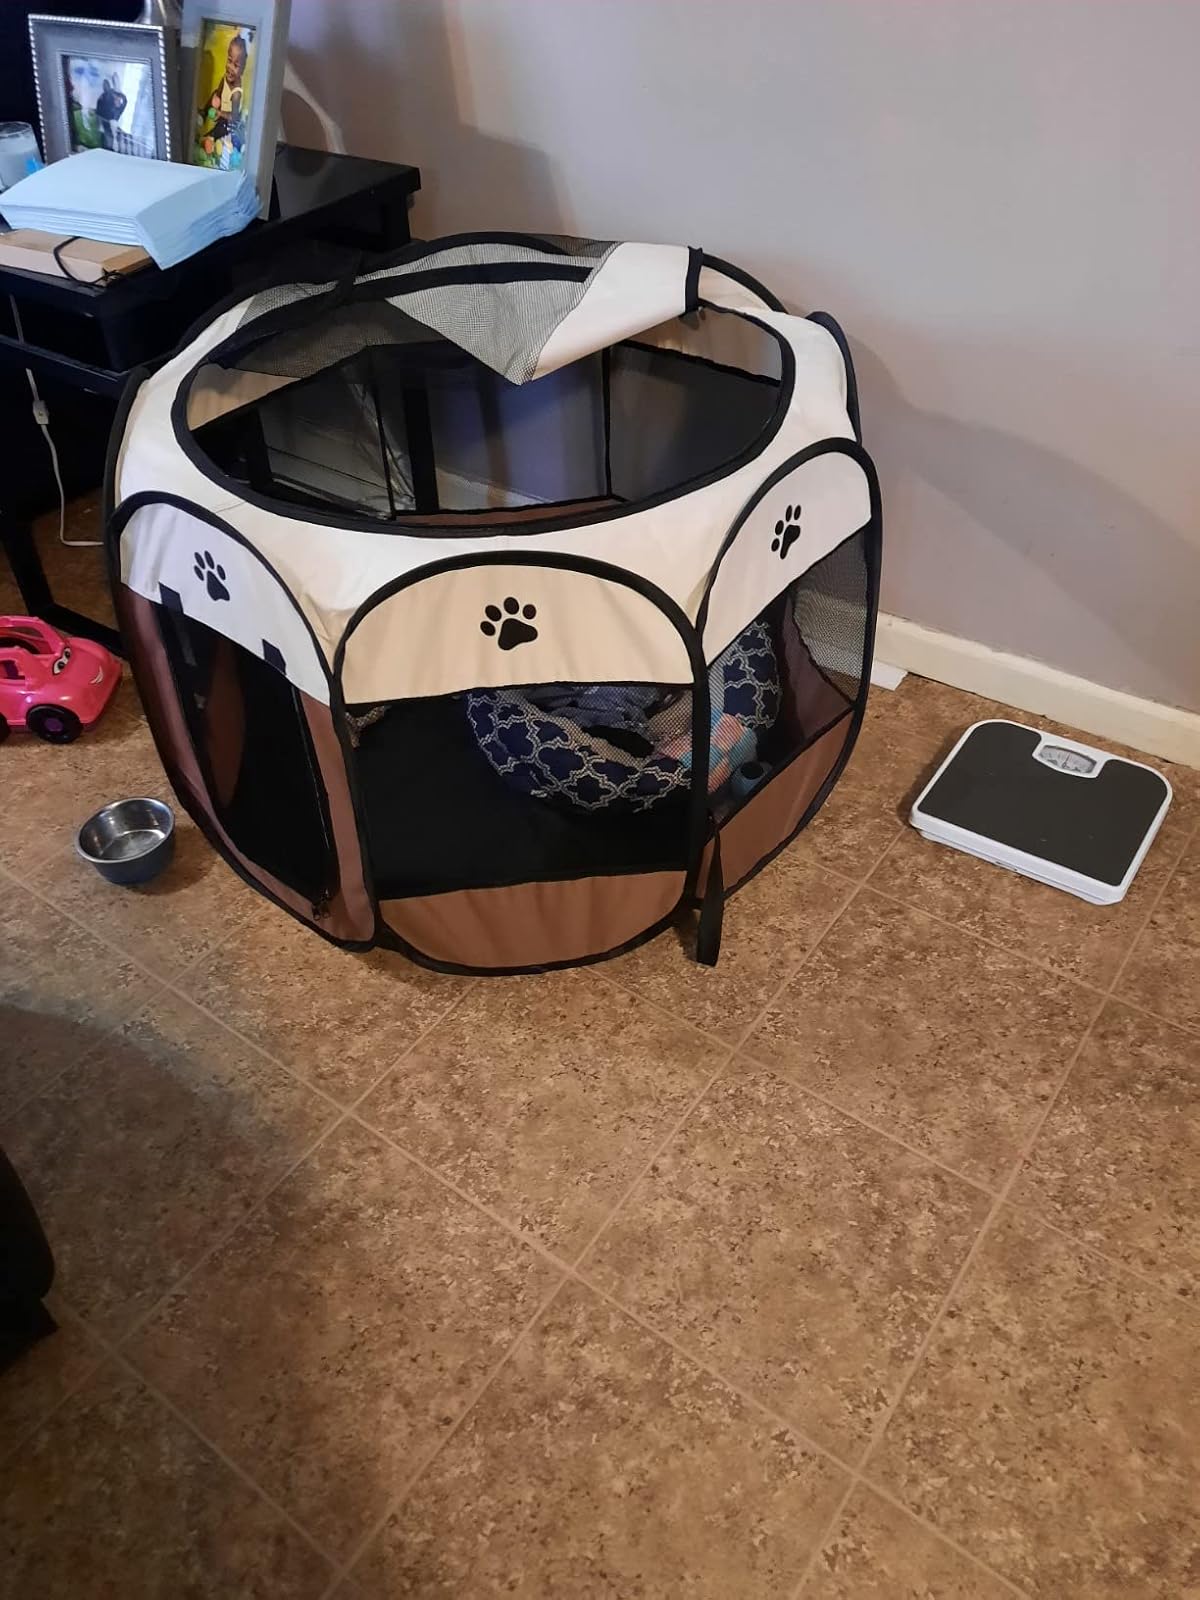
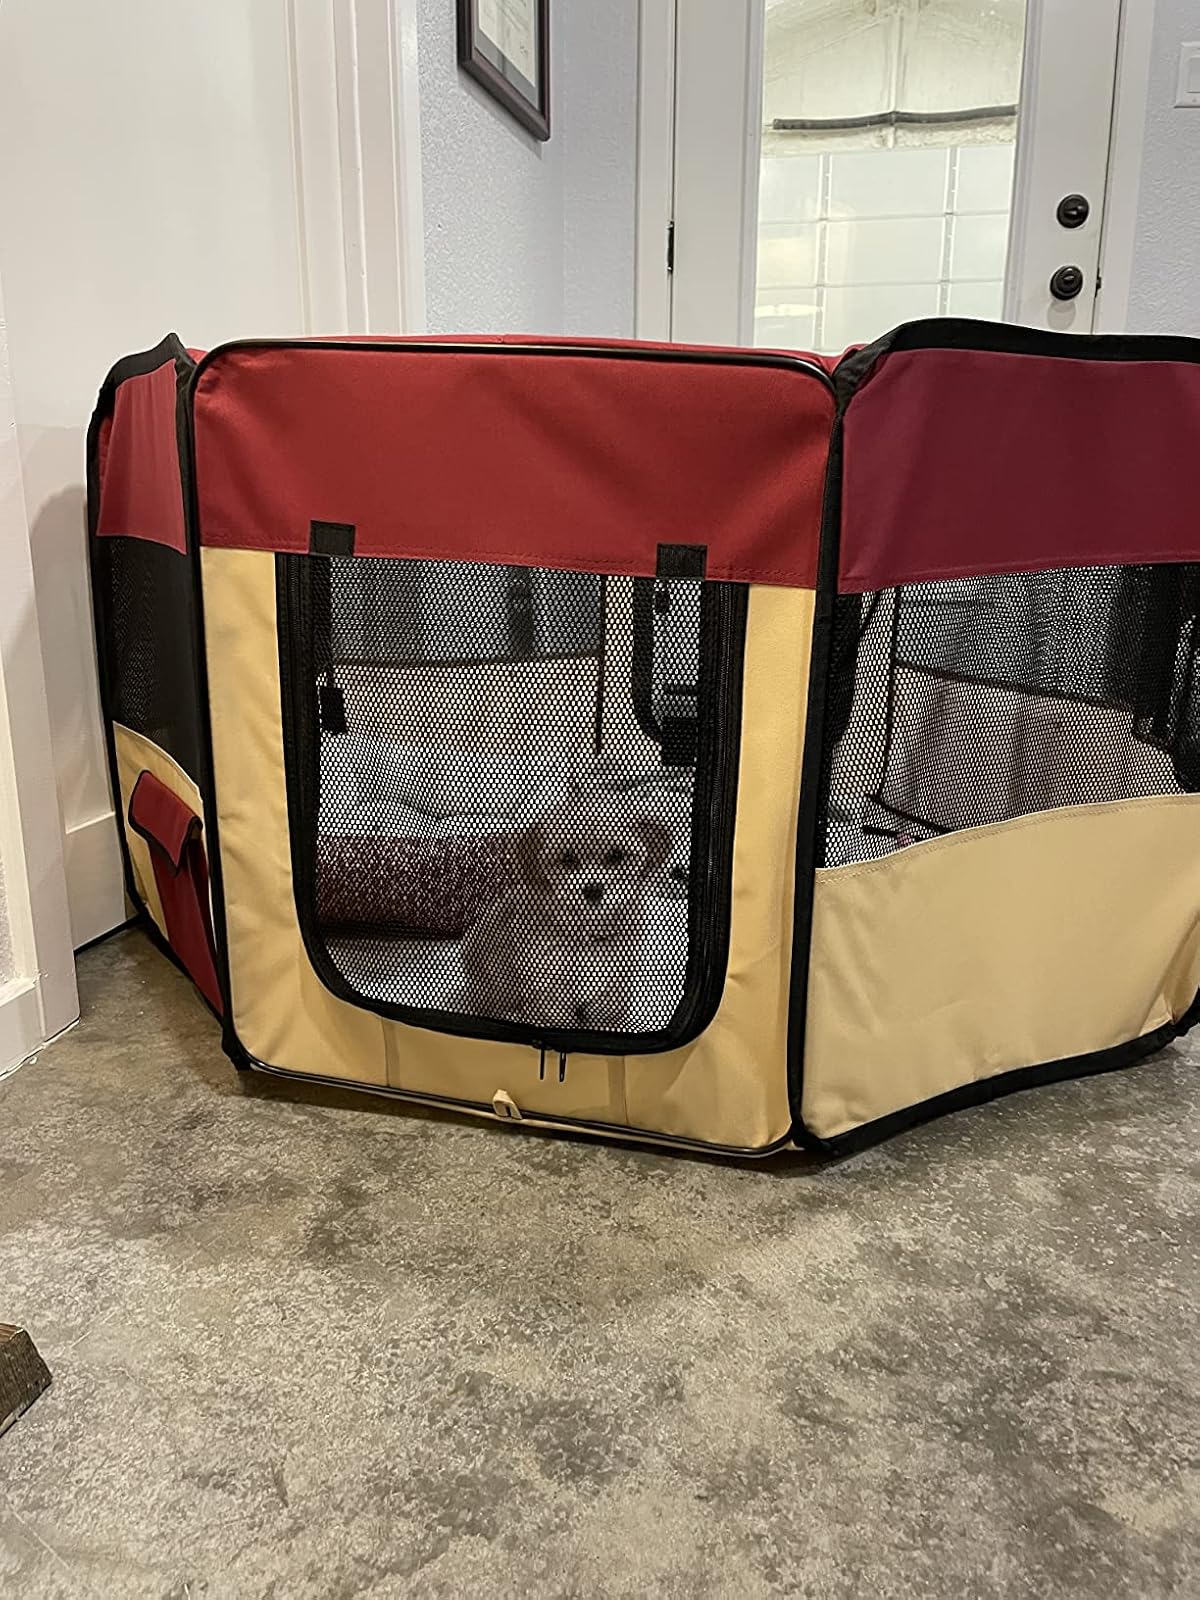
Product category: items_kennel
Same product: no